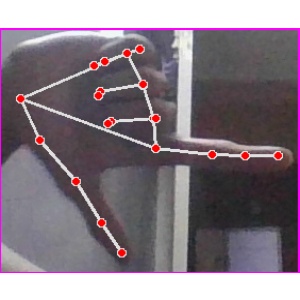
अक्षर: ख